Ulrike Meyfarth

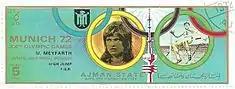
Meyfarth on a stamp of Ajman

The athletic career of Meyfarth took off quickly. In 1971, when she was only fifteen, she already placed second at the West German Championships, and the following year she qualified as the third member of the West German team for the 1972 Summer Olympics that were held in Munich.